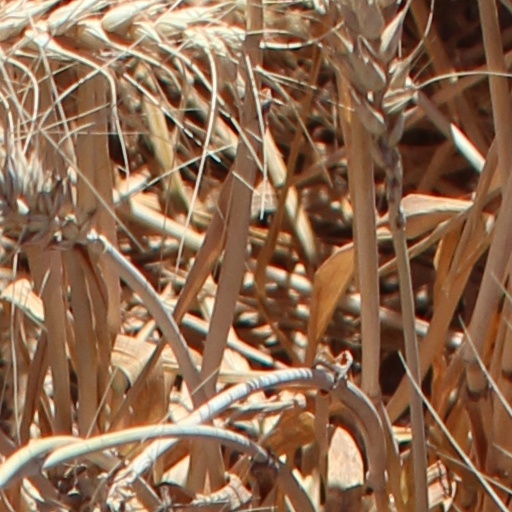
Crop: wheat